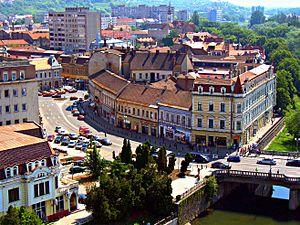
Oradea ou Oradea Mare est une ville de la région de Transylvanie, dans la province historique de la Crișana, en Roumanie. Elle est le chef-lieu du județ de Bihor, situé dans la région de développement Nord-Ouest. Oradea est une des villes les plus prospères de Roumanie.